Russian occupation of Sumy Oblast

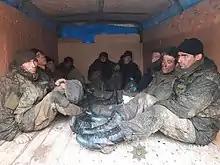
Russian forces captured in Romny Raion

On 11 March, Vashchenko reported that Ukrainian forces unblocked the road between Romny and Lokhvytsia, allowing civilians to flee southwards. That morning near Romny, police and Ukrainian TDF discovered and detained 29 Russian soldiers in a field, all of whom claimed to be lost. The next day on 12 March, green corridors were established in Sumy Oblast, where civilians from Sumy, Trostianets, Konotop, Lebedyn, Velyka Pysarivka, and Krasnopillia could flee towards Poltava Oblast. Humanitarian corridors restarted again on 18 March. The Ukrainian General Staff reported on 19 March that the 1st Guards Tank Army of Russia began to concentrate efforts on surrounding Sumy, while also attempting offensives in Trostianets, Pryluky, and Romny, although these offensives did not succeed.